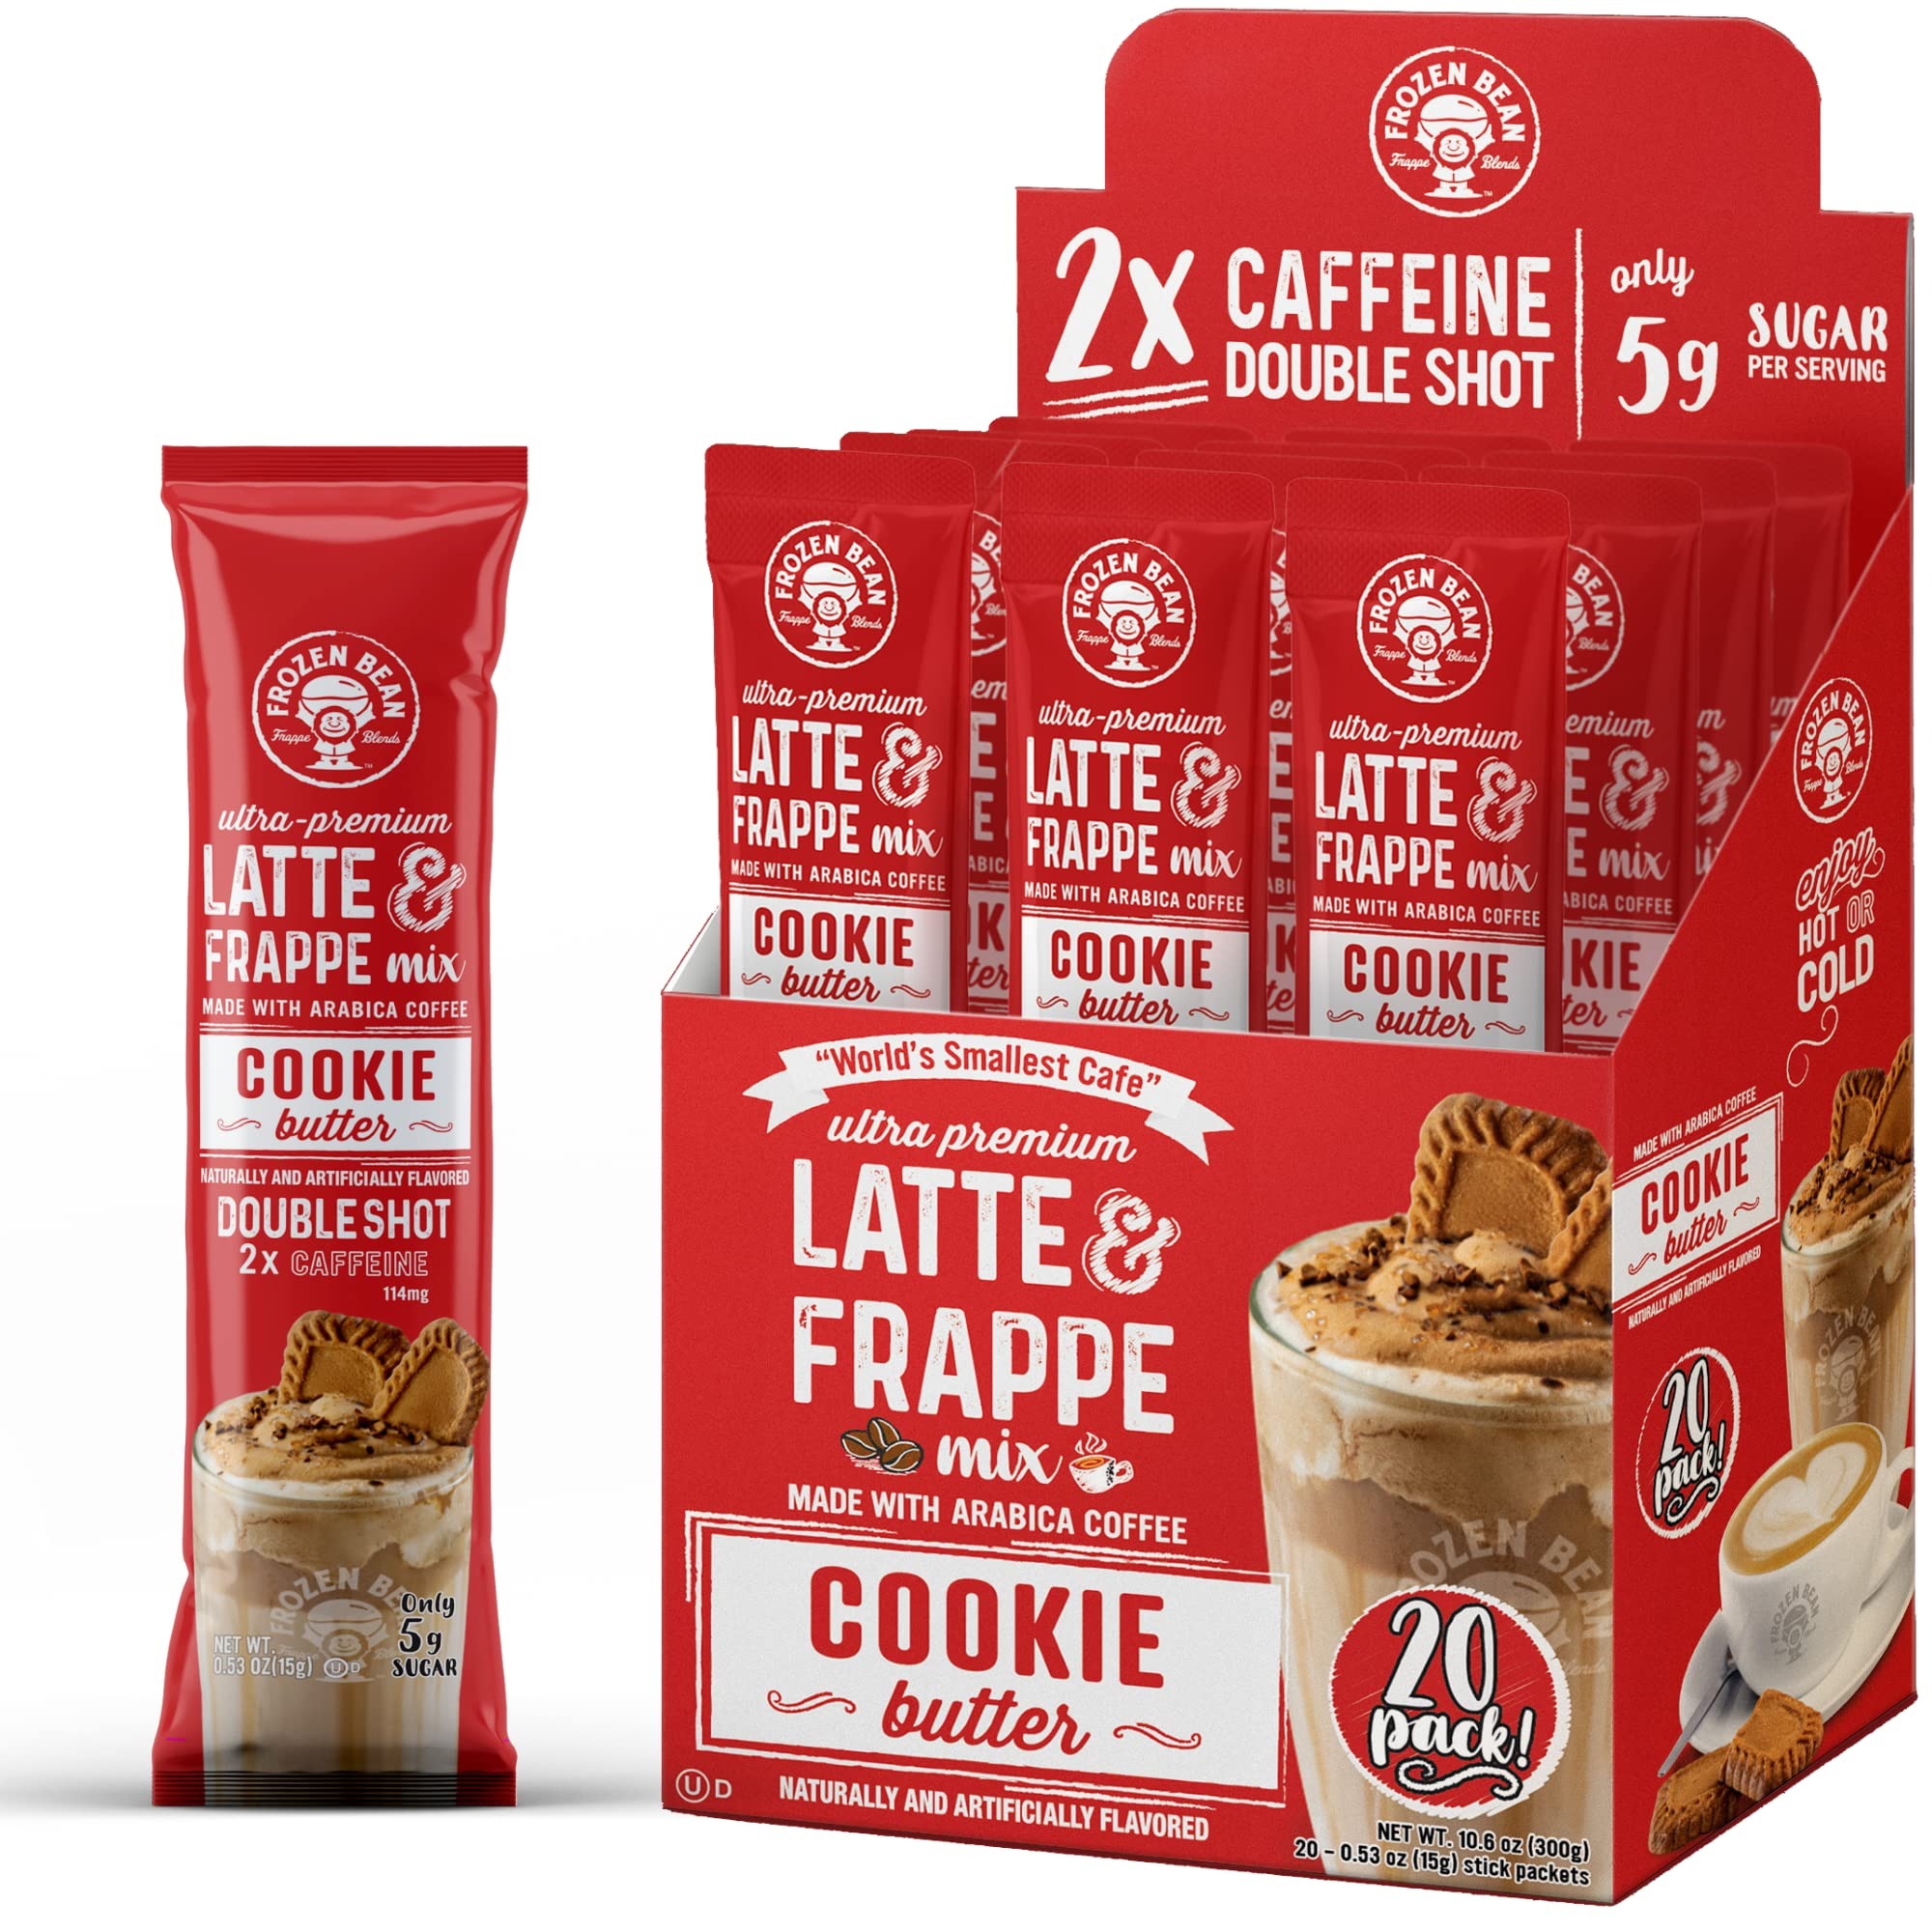
Item Name: The Frozen Bean - Cookie Butter Frappe & Latte Instant Mix with Arabica Coffee, Double Caffiene, Low Sugar - for Hot, Iced, or Frappuccino-Style Blended Drinks - (20) 0.53oz Single Serve Sticks
Bullet Point 1: Instant Frappes at Home - If you love a good frappe from the coffee shop, you'll love making them easily at home using Frozen Bean Frappe Blends! Now you can make great flavored instant iced, hot, or blended coffee without going to the cafe.
Bullet Point 2: Low Sugar Treat - Watching your sugar intake? Frozen Bean flavored coffee packets contain just 5 grams of sugar per serving - just a subtle hint of sweetness that lets you enjoy the real flavor of our premium coffee blends.
Bullet Point 3: Premium Ingredients - Enjoy the full flavor of premium coffee beans sourced from around the world. Every ingredient blended into our pre-mixed coffee packets is of the highest quality to deliver satisfaction to any coffee-loving palette.
Bullet Point 4: Instant Preparation - 20 convenient coffee stick packs in 1 box - easy-dispensing, easy to mix, or blend. Prepare your beverage however you like - mix with hot water and milk to add richness, or blend with crushed ice and top with whipped cream.
Bullet Point 5: Exciting Flavors - Mix it up with our selection of premium coffee blends and make coffee breaks more exciting in the comfort of your own home. Get creative and make coffee flavored desserts with mocha, pumpkin spice, matcha and other delightful blends.
Product Description: Enjoy Premium Coffee Frappe Blends At Home<br> Save a trip to the coffee shop with Frozen Bean flavored coffee packets - instant coffee blends with 100% arabica coffee beans and other high-quality ingredients for that premium flavor you thought wasn't possible to recreate at home! Every coffee break is more exciting with our delightful frappe selections - enjoy them hot, iced, or blended with crushed ice to make a fancy homemade frappucino.<br> Frozen Bean coffee packets contain only 5 grams of sugar per pack - so you can enjoy a low sugar beverage without sacrificing the coffee flavor you crave. One box has 6 coffee stick packs that are easy to pour into your mug, glass, or blender - a no mess, no stress instant treat that's healthier than most sugar-loaded coffee blended drinks. Frozen Bean is also gluten-free, kosher, and halal. <br> Get creative and make a coffee latte smoothie or whip up coffee-inspired desserts using Frozen Bean flavored coffee sticks! Or if you prefer a simple drink - just mix with hot or cold water, whole milk, nut milk, or cream. Enjoy! <br><br>
Value: 20.0
Unit: Ounce

Price: 25